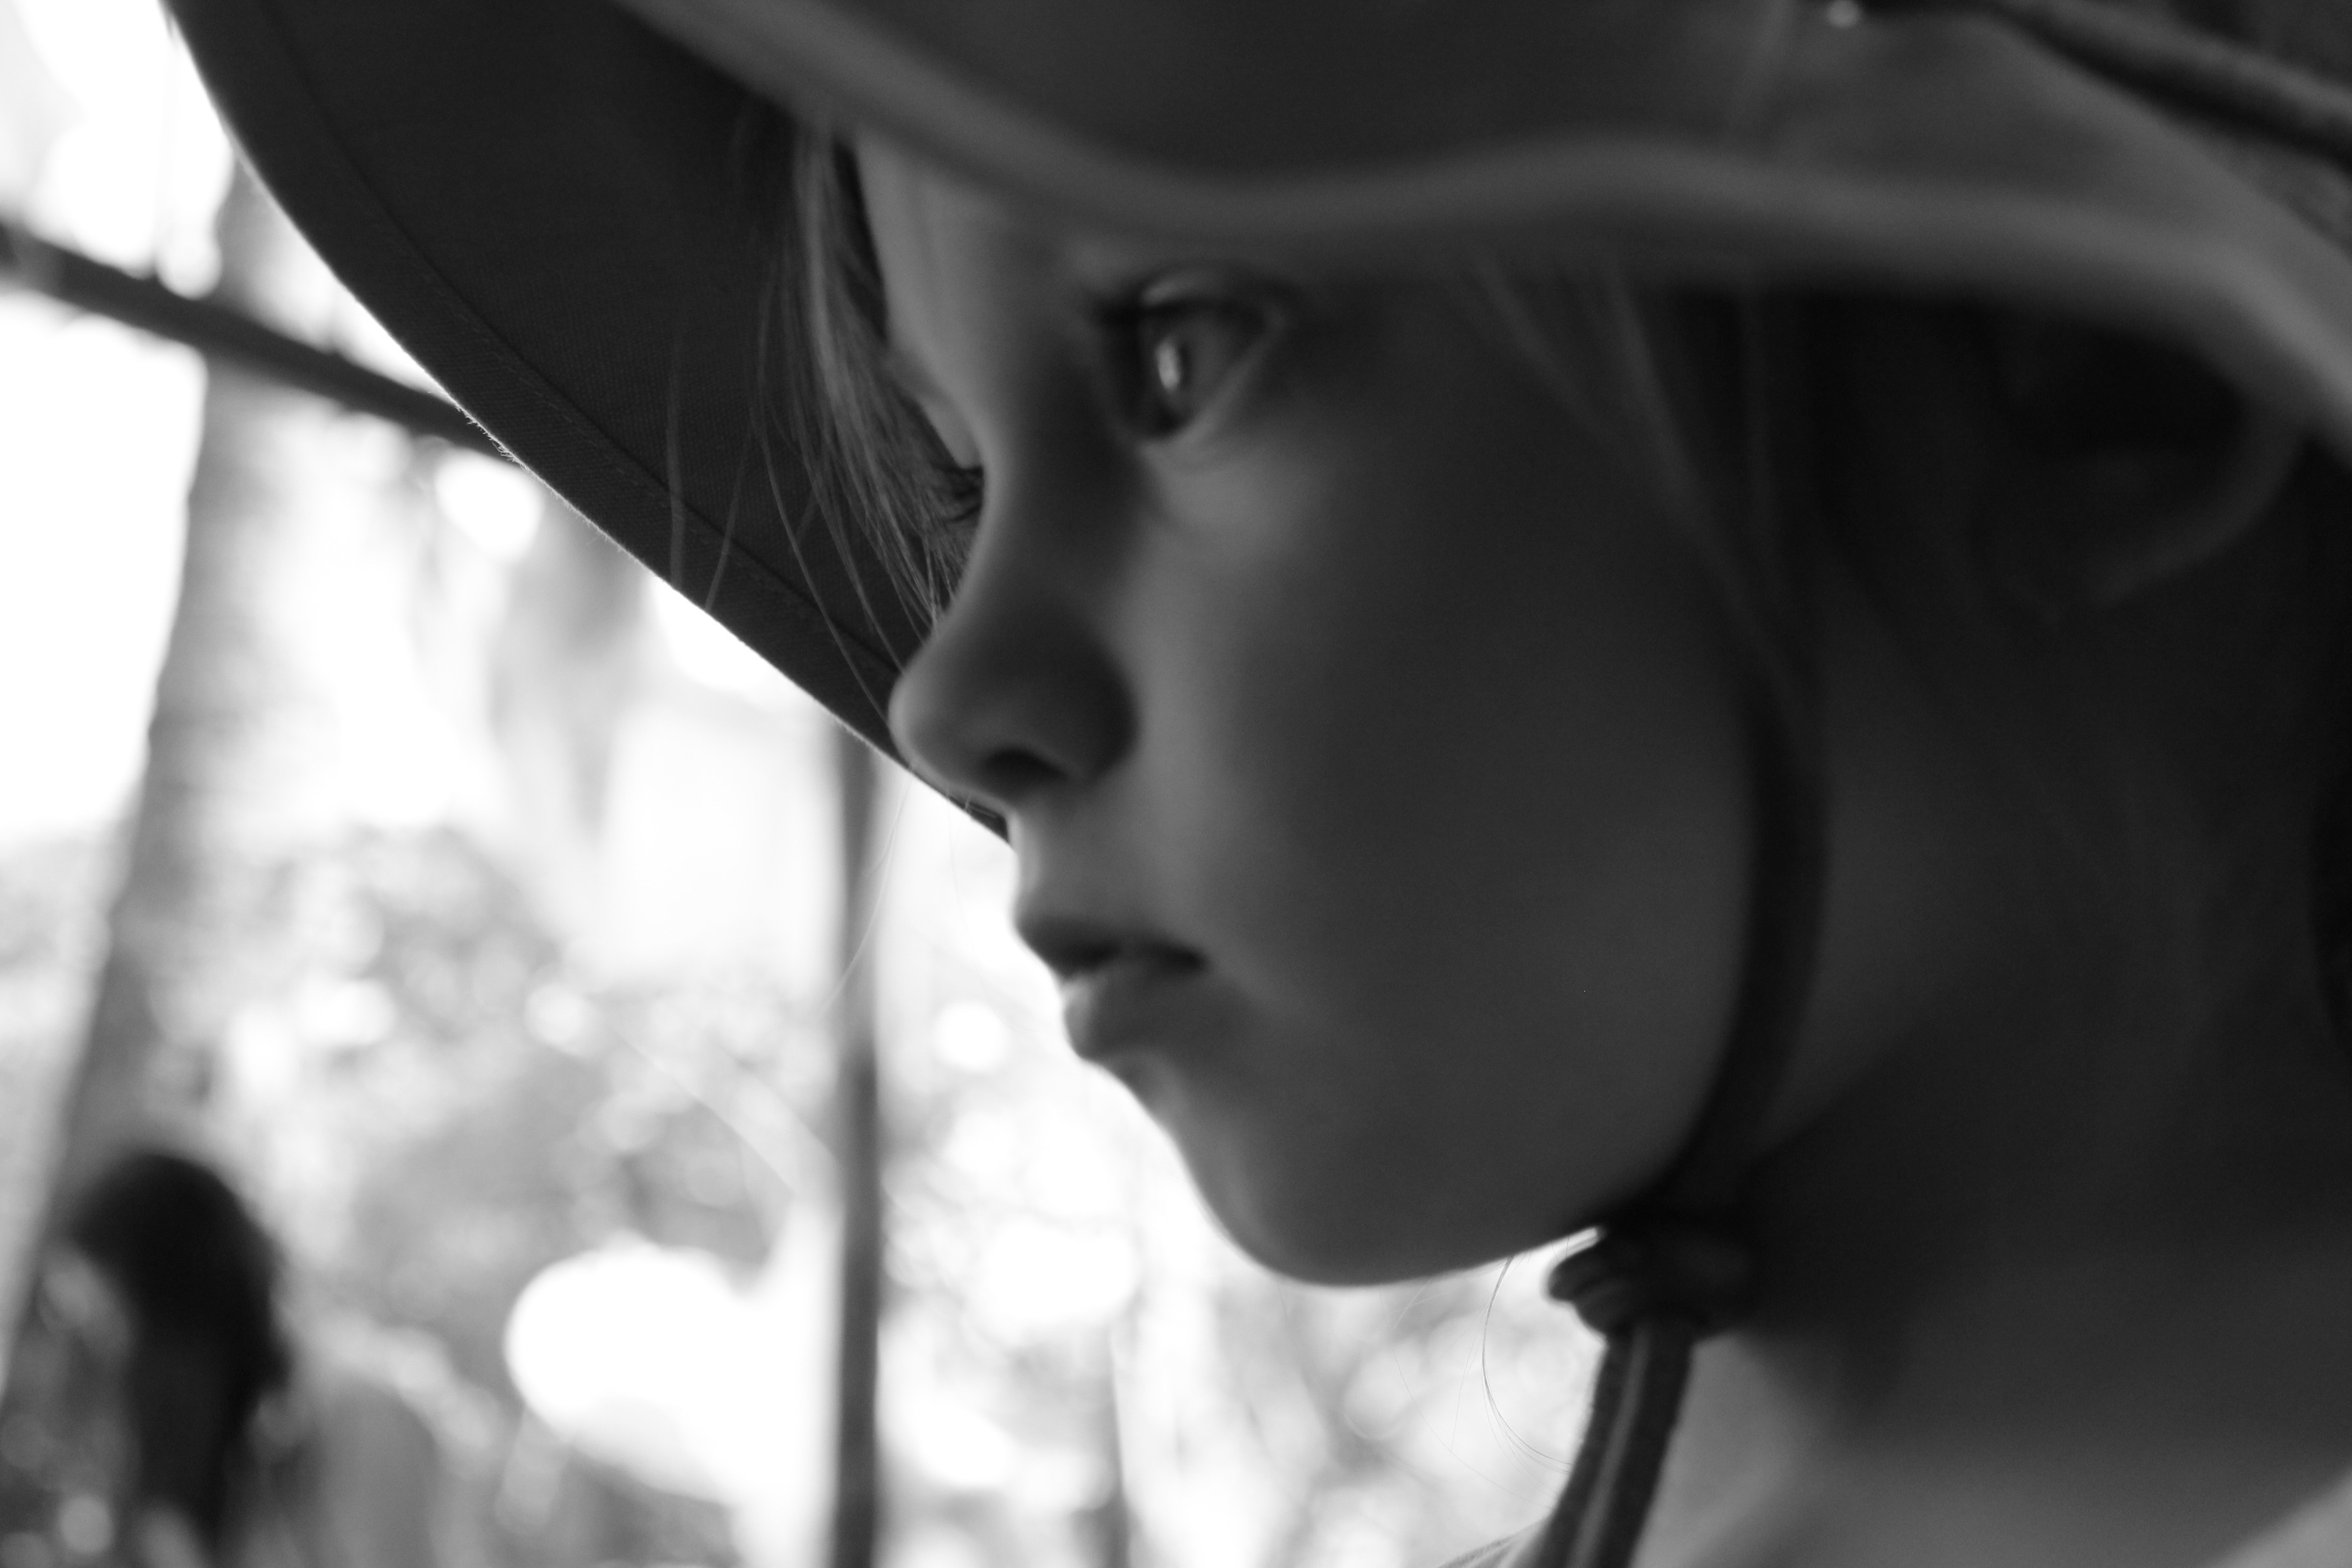
person, black and white, girl, woman, white, photography, portrait, black, monochrome, lady, close up, face, nose, eye, glasses, head, beauty, organ, emotion, interaction, sense, monochrome photography, portrait photography